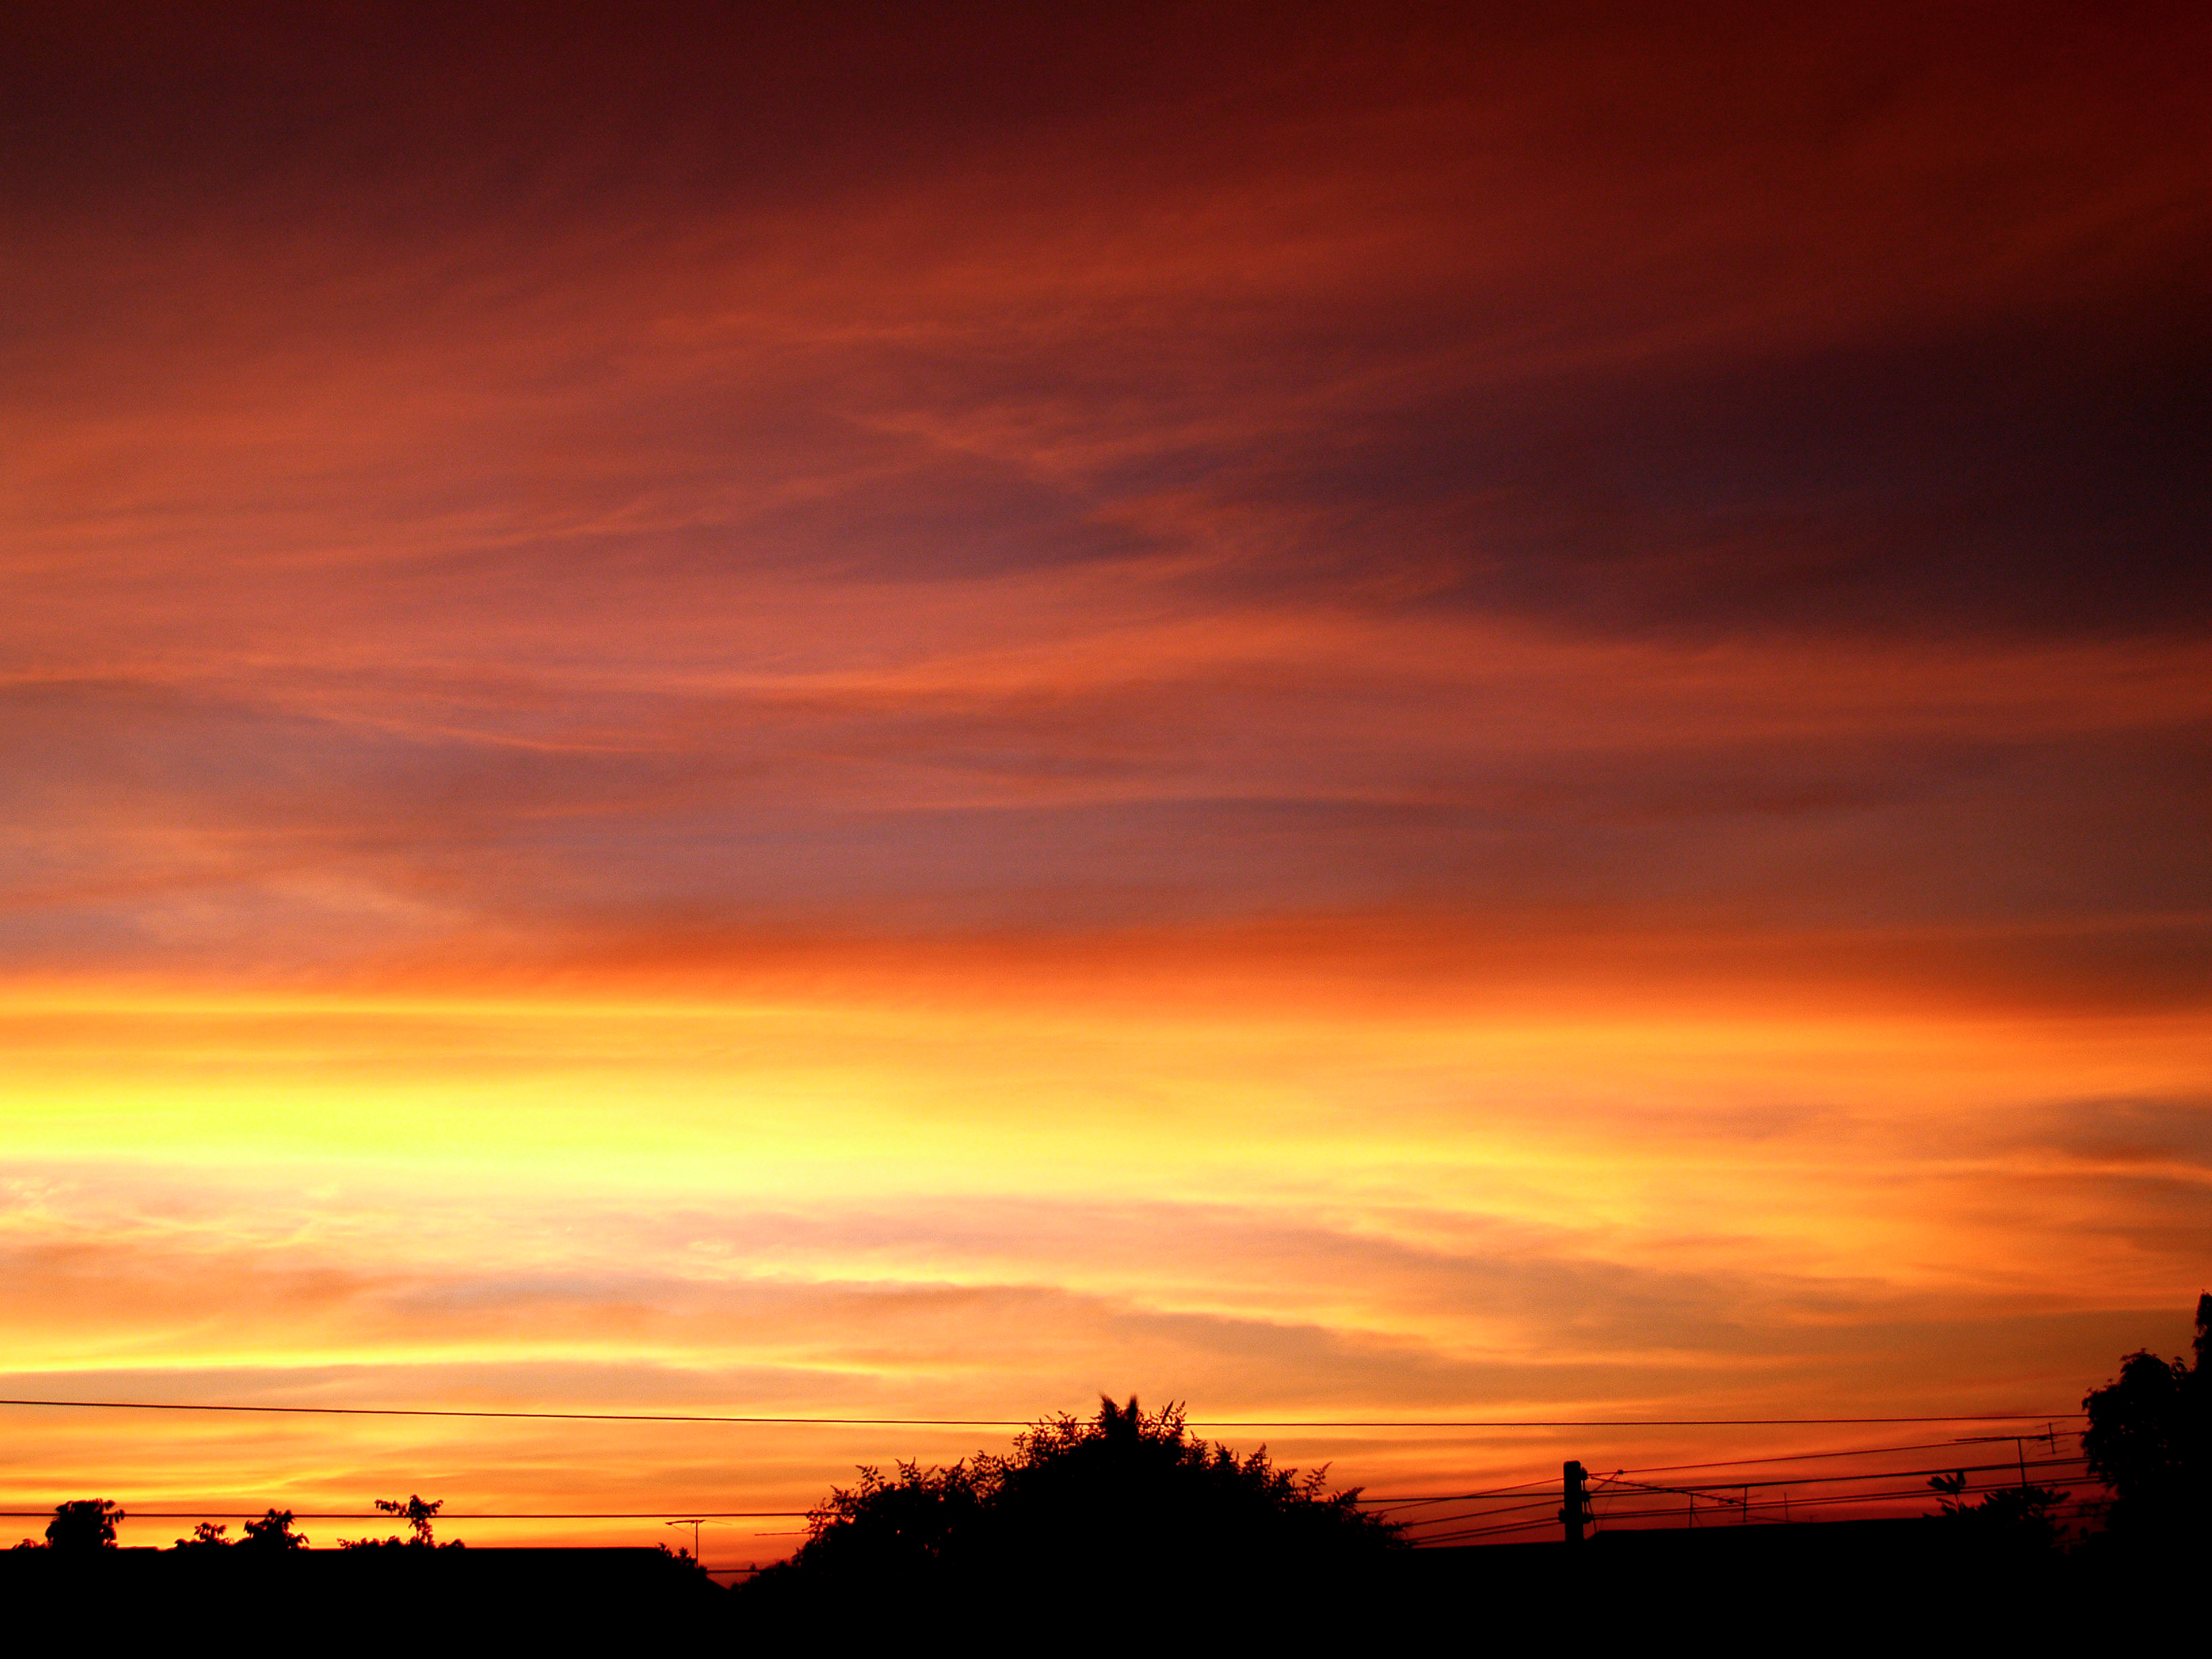
sunset, sunrise, nature, sky, sun, beautiful, orange, view, summer, landscape, background, blue, sunlight, cloud, color, beauty, dawn, dusk, morning, light, scene, twilight, scenic, outdoor, spring, horizon, yellow, travel, evening, sunshine, red sky at morning, afterglow, atmosphere, daytime, calm, computer wallpaper, meteorological phenomenon